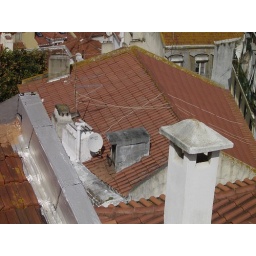
Um gato num tecto em Lisboa. A cat on a roof in Lisbon. Eine Katze auf einem Dach in Lissabon.